Starch

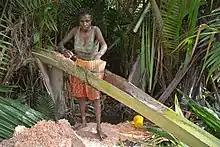
Sago starch extraction from palm stems

Starch is the most common carbohydrate in the human diet and is contained in many staple foods. The major sources of starch intake worldwide are the cereals (rice, wheat, and maize) and the root vegetables (potatoes and cassava). Many other starchy foods are grown, some only in specific climates, including acorns, arrowroot, arracacha, bananas, barley, breadfruit, buckwheat, canna, colocasia, cuckoo-pint, katakuri, kudzu, malanga, millet, oats, oca, polynesian arrowroot, sago, sorghum, sweet potatoes, rye, taro, chestnuts, water chestnuts, and yams, and many kinds of beans, such as favas, lentils, mung beans, peas, and chickpeas.